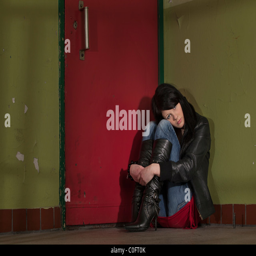
a lonely young woman in jeans and boots and a black leather jacket sitting on floor in front of locked door